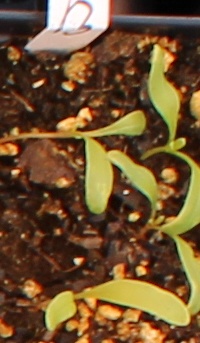
Label: Sugar beet